Jacana, Victoria

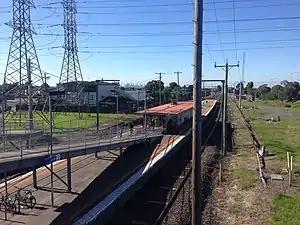
Jacana Railway Station

Jacana is a suburb in Melbourne, Victoria, Australia, north of Melbourne's Central Business District, located within the City of Hume local government area. Jacana recorded a population of 2,187 at the 2021 census.